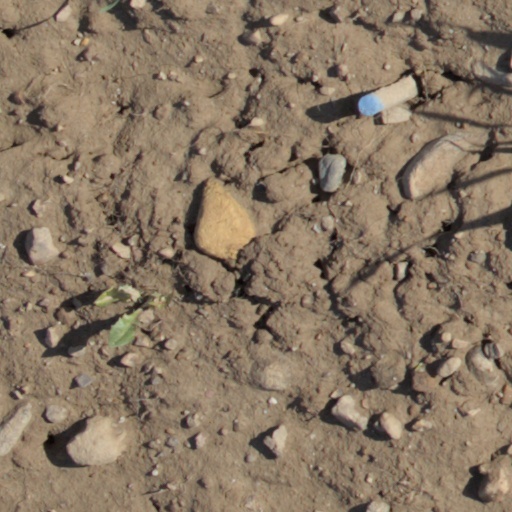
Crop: wheat